List of light cruisers of Germany

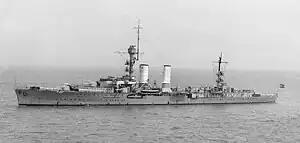
in China in 1931

The second class was authorized in 1913 and laid down starting in 1914. They were named for cruisers that had been sunk in the early months of the war. They were an incremental improvement over the class, being some five hundred tons heavier. They carried the standard eight 15 cm guns, the forward wing mounts were placed a deck higher to improve their firing arc. They were otherwise identical to the preceding light cruiser designs.